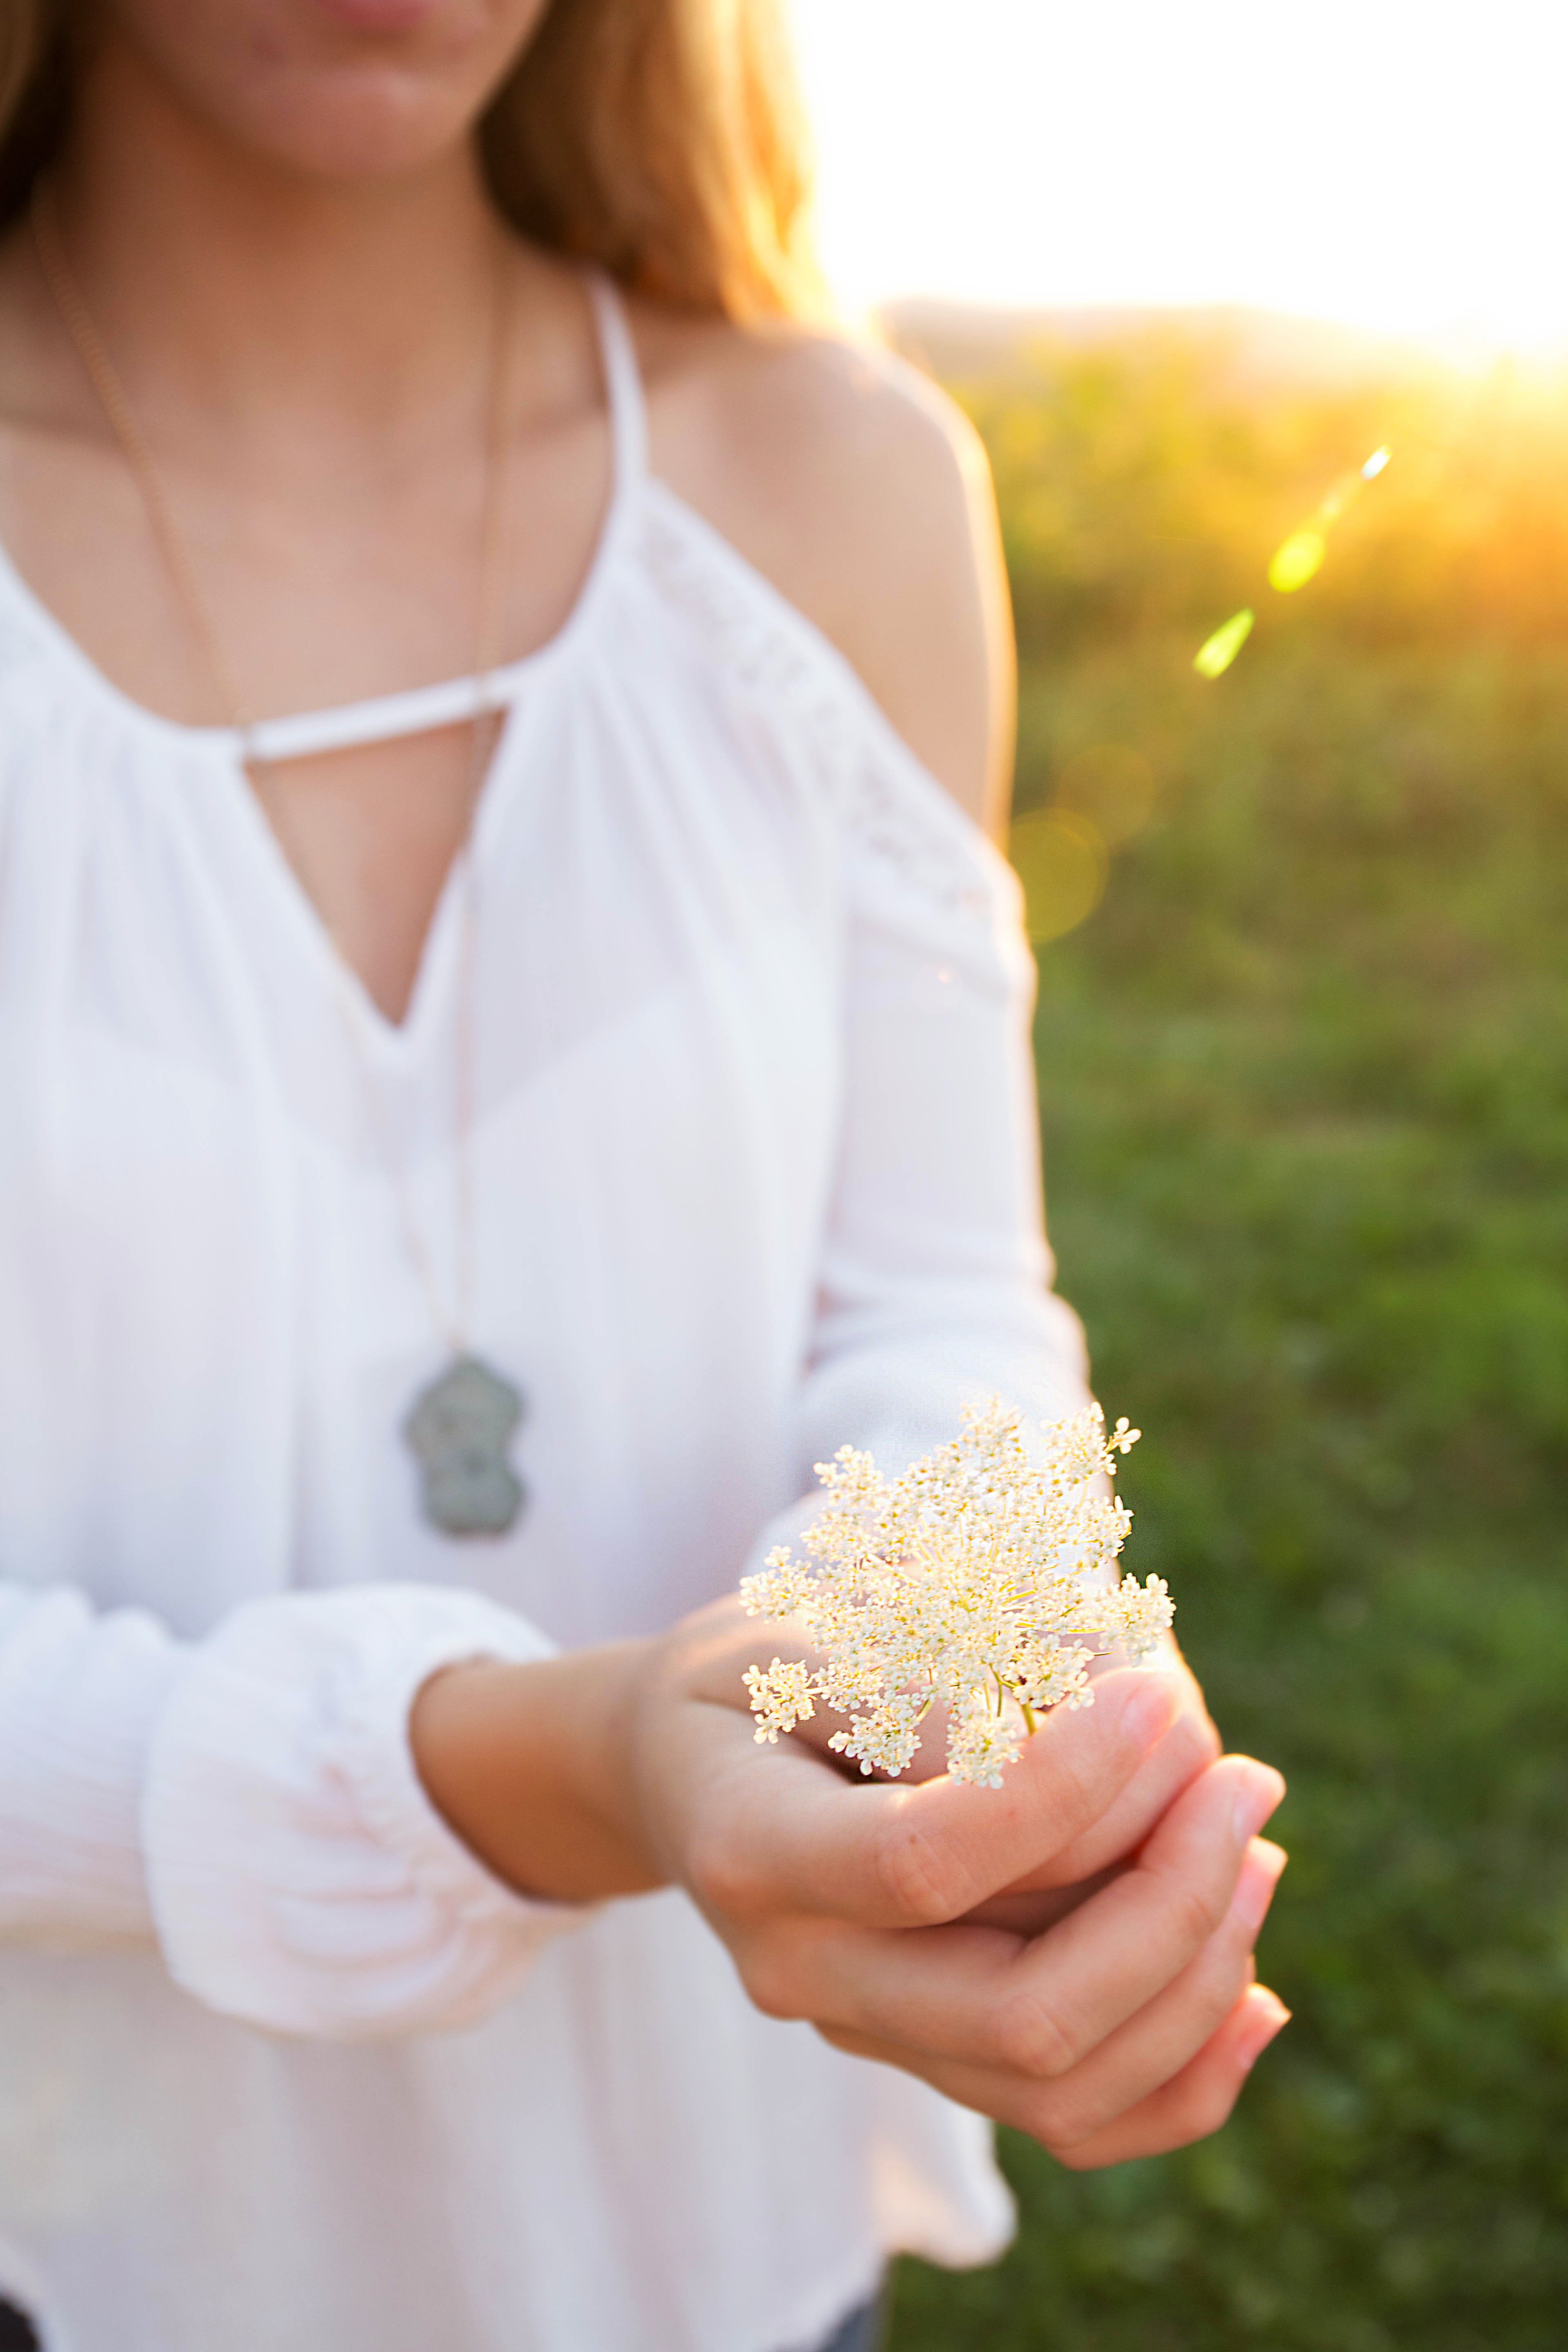
photograph, beauty, hand, kettle corn, dress, photography, food, finger, pollen, popcorn, snack, cuisine, gesture, nail